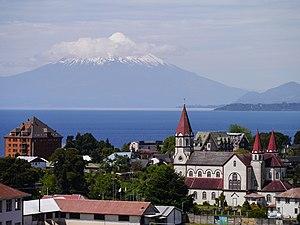
Le Chili, en forme longue république du Chili, en espagnol : Chile, ou República de Chile, est un pays d’Amérique du Sud partageant ses frontières avec le Pérou et la Bolivie au nord d'une part, et l’Argentine au nord-est, à l'est et au sud-est d'autre part, et dont le territoire forme une étroite bande allant du désert d'Atacama jusqu'au cap Horn. L'île de Pâques, située à 3 000 kilomètres de Valparaíso dans l'océan Pacifique, fait partie du Chili depuis 1888. La superficie du pays est de 756 102 km². Le gouvernement revendique aussi une possession sur le continent Antarctique : le Territoire chilien de l'Antarctique correspond aux longitudes 53° W et 90° W et est situé au sud du soixante-cinquième parallèle sud.